Banda Islands

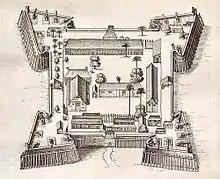
Fort Nassau in 1646

The Dutch followed the Portuguese to Banda but were to have a much more dominating and lasting presence. Dutch–Bandanese relations were mutually resentful from the outset, with Holland's first merchants complaining of Bandanese reneging on agreed deliveries and price, and cheating on quantity and quality. For the Bandanese, on the other hand, although they welcomed another competitor purchaser for their spices, the items of trade offered by the Dutch—heavy woolens, and damasks, unwanted manufactured goods, for example—were usually unsuitable in comparison to traditional trade products. The Javanese, Arab and Indian, and Portuguese traders for example brought indispensable items along with steel knives, copper, medicines, and prized Chinese porcelain.